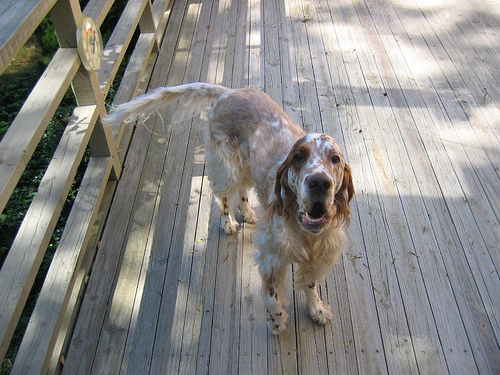
Breed: english setter